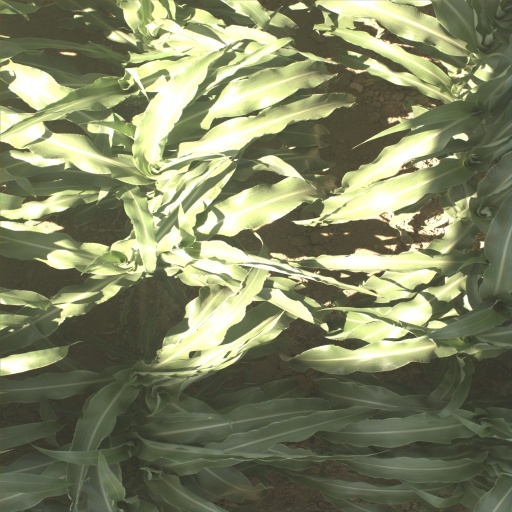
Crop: sorghum